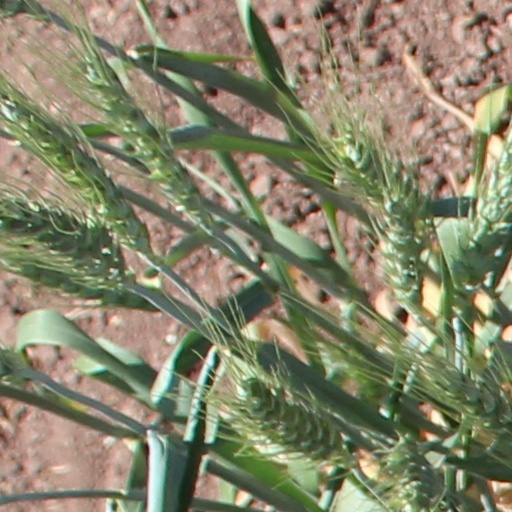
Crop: wheat